Rickey Minor and The Tonight Show Band

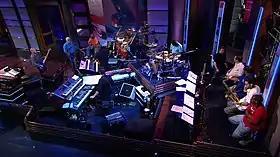
The band during rehearsal

Rickey Minor and "The Tonight Show" Band was the house band of "The Tonight Show with Jay Leno" from 2010 until 2014. Minor took over "The Tonight Show" Band after Kevin Eubanks and his band left the show in May 2010 after spending 18 years with Leno and disbanded when Leno's "Tonight Show" tenure ended in 2014.